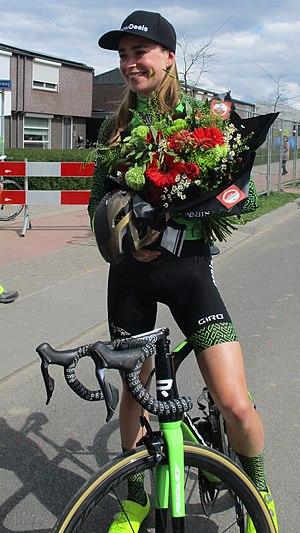
La saison 2018 de l'équipe WaowDeals est la quatorzième de la formation. Au niveau des transferts, l'équipe perd la Polonaise Katarzyna Niewiadoma. Lauren Kitchen, Anna Plichta et Moniek Tenniglo